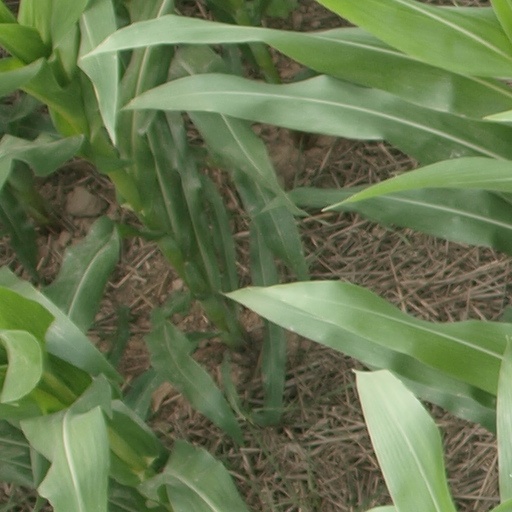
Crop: maize; corn